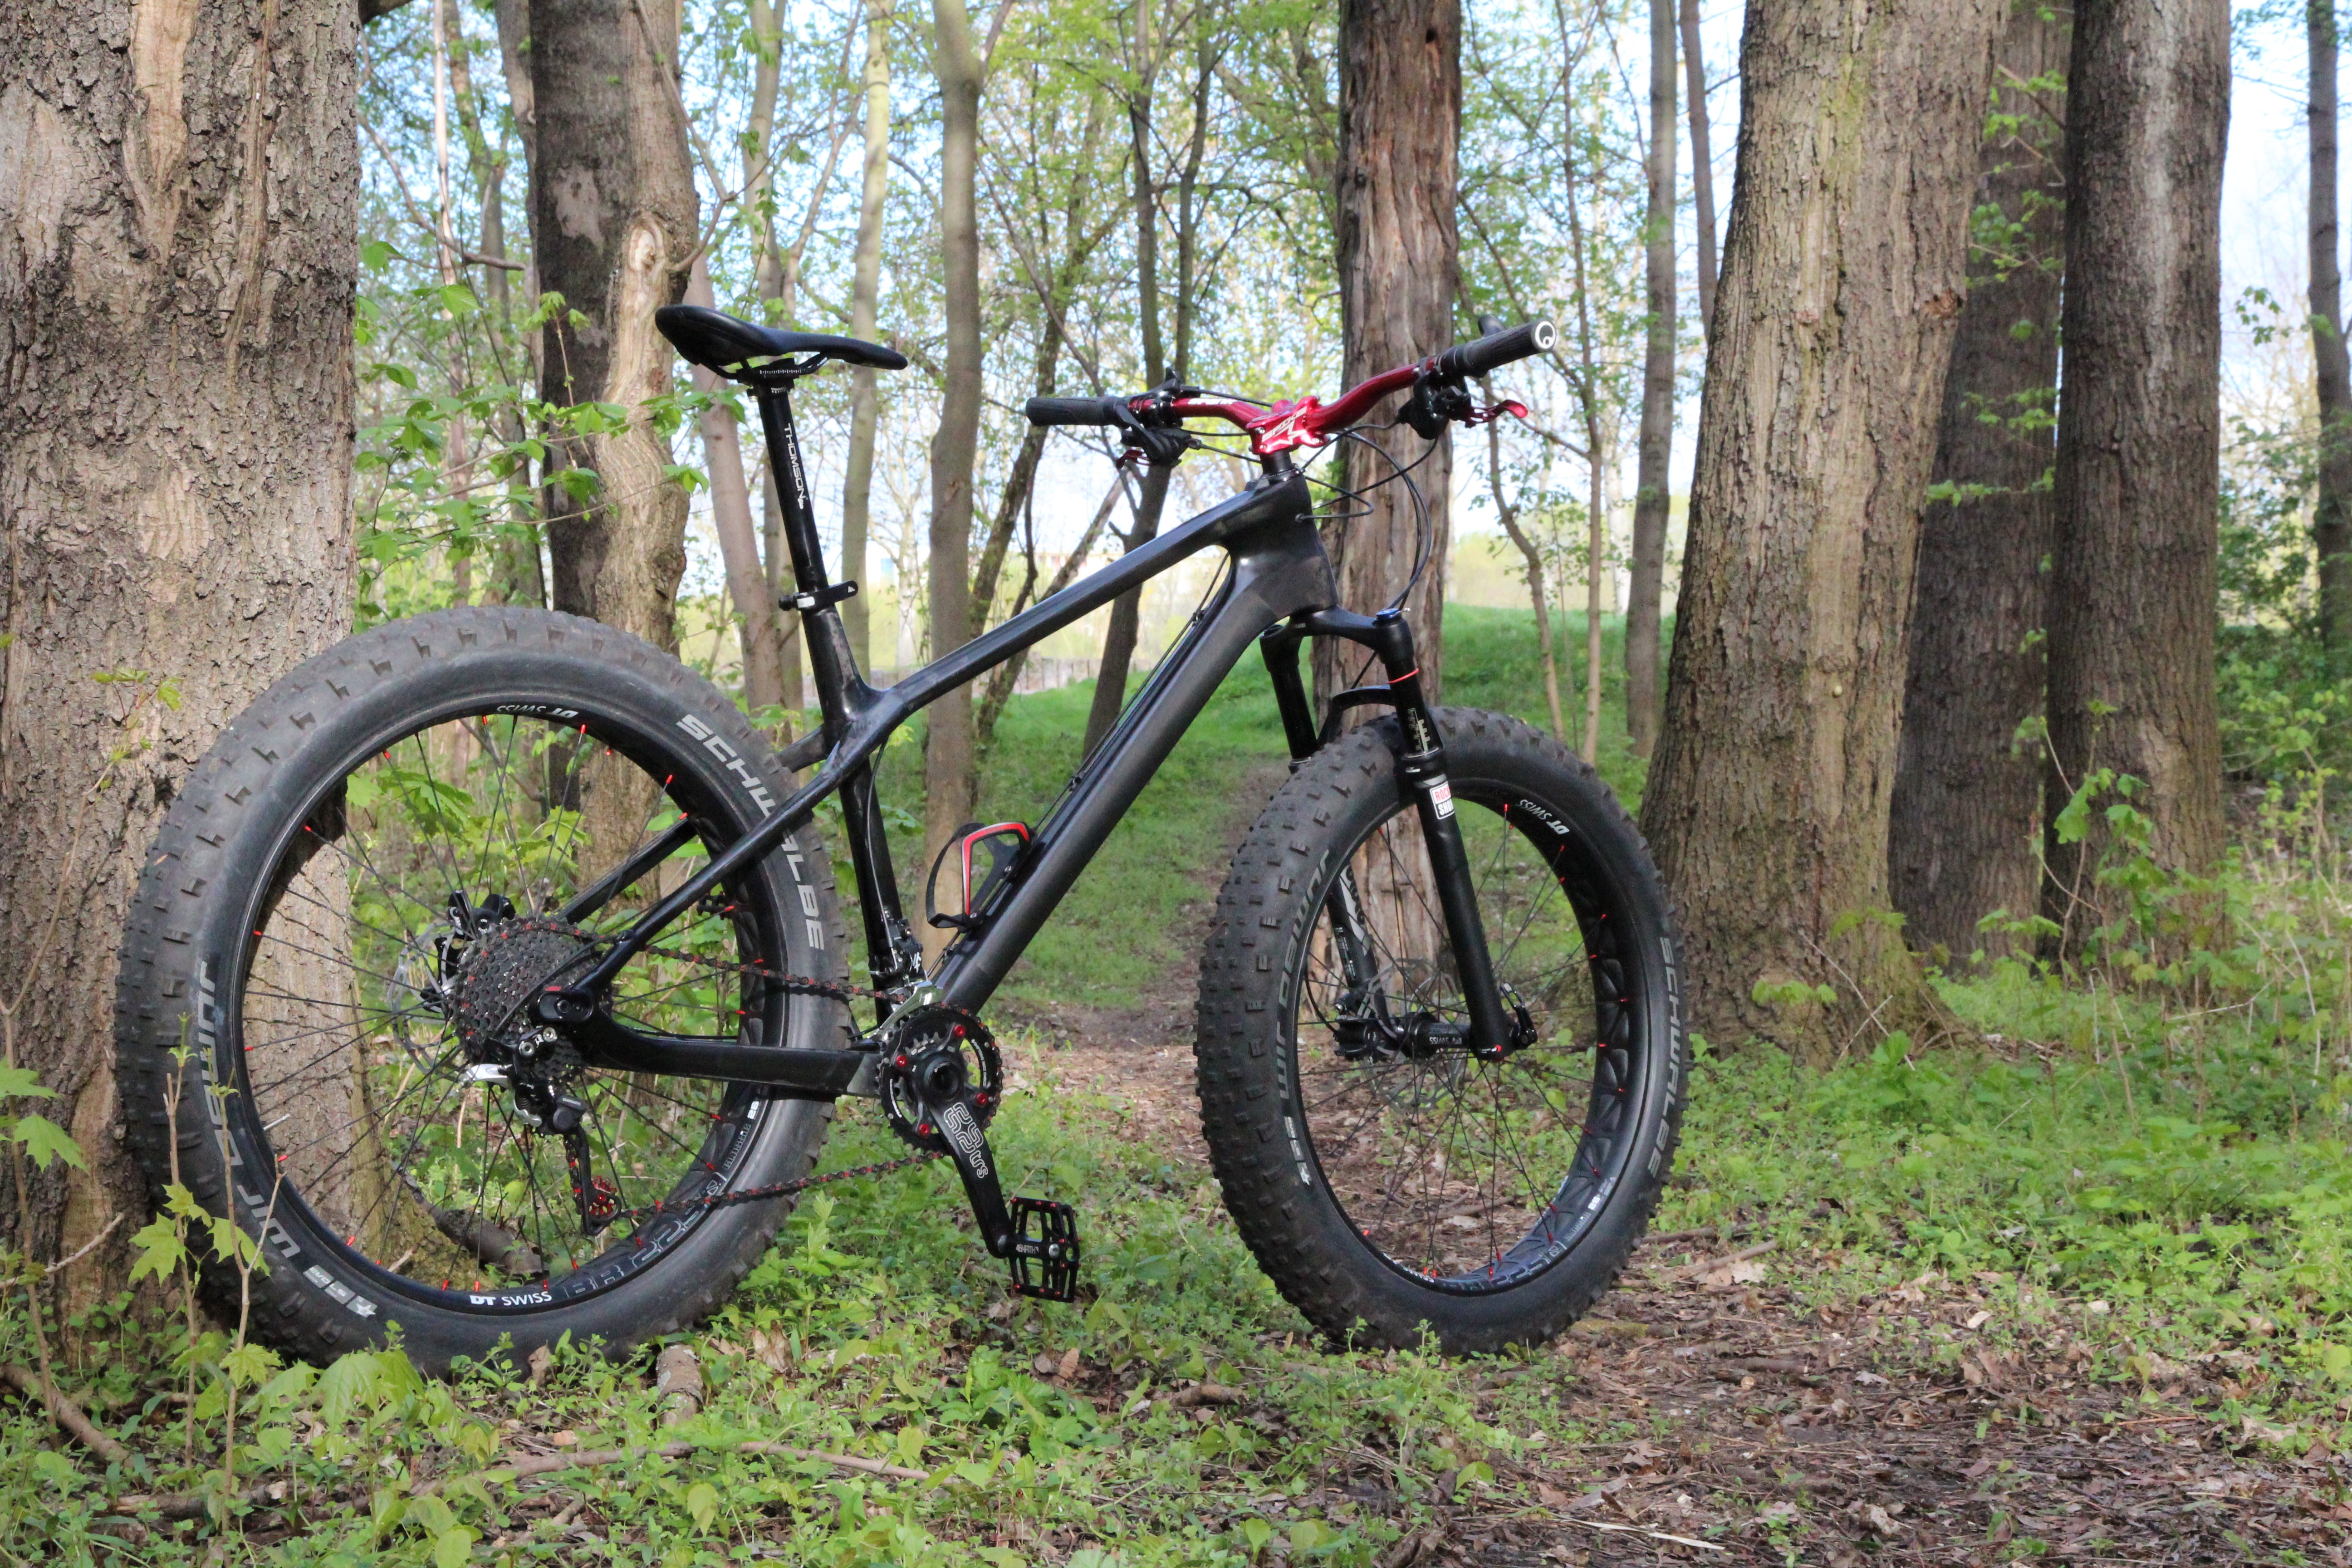
trail, sport, wheel, bicycle, bike, vehicle, soil, extreme sport, sports equipment, mountain bike, cycling, freeride, mountain biking, mtb, bicycle tires, cycle sport, cyclo cross bicycle, downhill mountain biking, road bicycle, racing bicycle, hybrid bicycle, mountain bike racing, cross country cycling, fatbike, fatbikes, mtb tyre